Adam Erskine

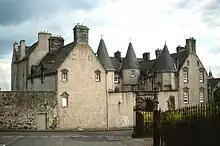
Adam Erskine's house in Stirling developed into Argyll's Lodging in Stirling

In 1559 he bought a house in Stirling near the castle now known as Argyll's Lodging from a merchant John Traill. Erskine converted the dwelling into an L-shaped tower house of four floors. In 1604 Erskine sold the house to a relative.